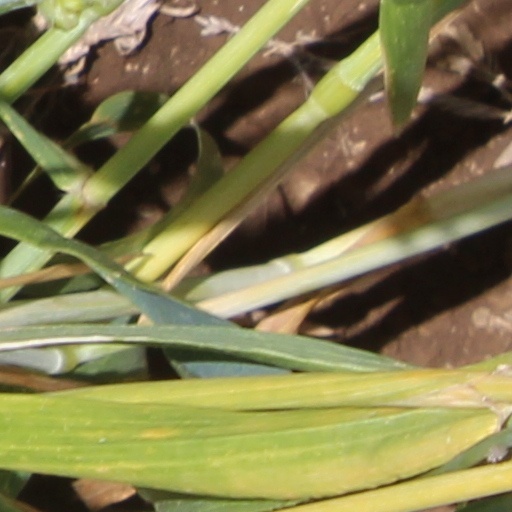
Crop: wheat